Gonnus

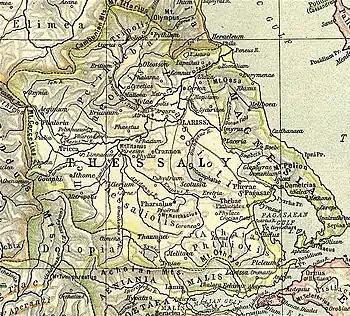
Map showing ancient Thessaly. Gonnus is shown in the upper centre along the Tempe.

Gonnus or Gonnos or Gonni (Γόννοι) was a town and polis (city-state) of the Perrhaebi in ancient Thessaly, which derived its name, according to the later Greek critics, from Gonneus, mentioned in the "Iliad". Its position made it one of the most important places in the north of Thessaly. It stood on the northern side of the Peneius, near the entrance of the only two passes by which an enemy can penetrate into Thessaly from the north. The celebrated vale of Tempe begins to narrow at Gonnus; and the pass across Mount Olympus a little to the west of Tempe leads into Thessaly at Gonnus. It was by the latter route that the army of Xerxes I entered Thessaly.